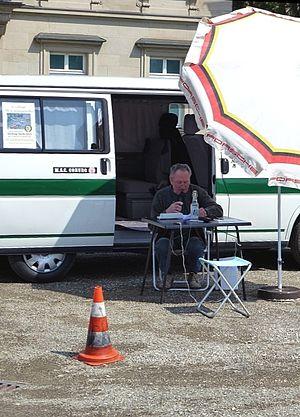
10. Rencontres de voiture ancienne MSC Coburger le 5 mai 2013 - Hubertus Ernest à l'annonce arrivant à neuf Young-et la voiture ancienne des véhicules